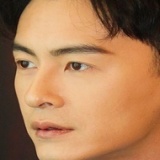
diễn viên Trịnh Nguyên Sướng